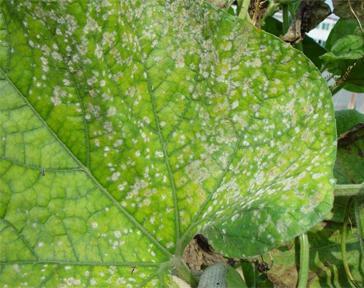
Plant: Cucumber
Disease: cucumber powdery mildew